Alexander Beglov

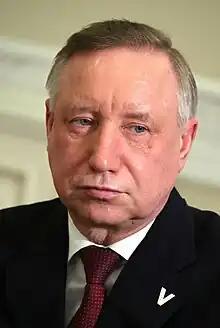
Beglov in 2023

Alexander Dmitriyevich Beglov (born 19 May 1956) is a Russian politician. He has the federal state civilian service rank of 1st class Active State Councillor of the Russian Federation. He was appointed acting Governor of Saint Petersburg on 3 October 2018. In the 2019 Saint Petersburg gubernatorial election, Beglov won with 64.43% of the votes.